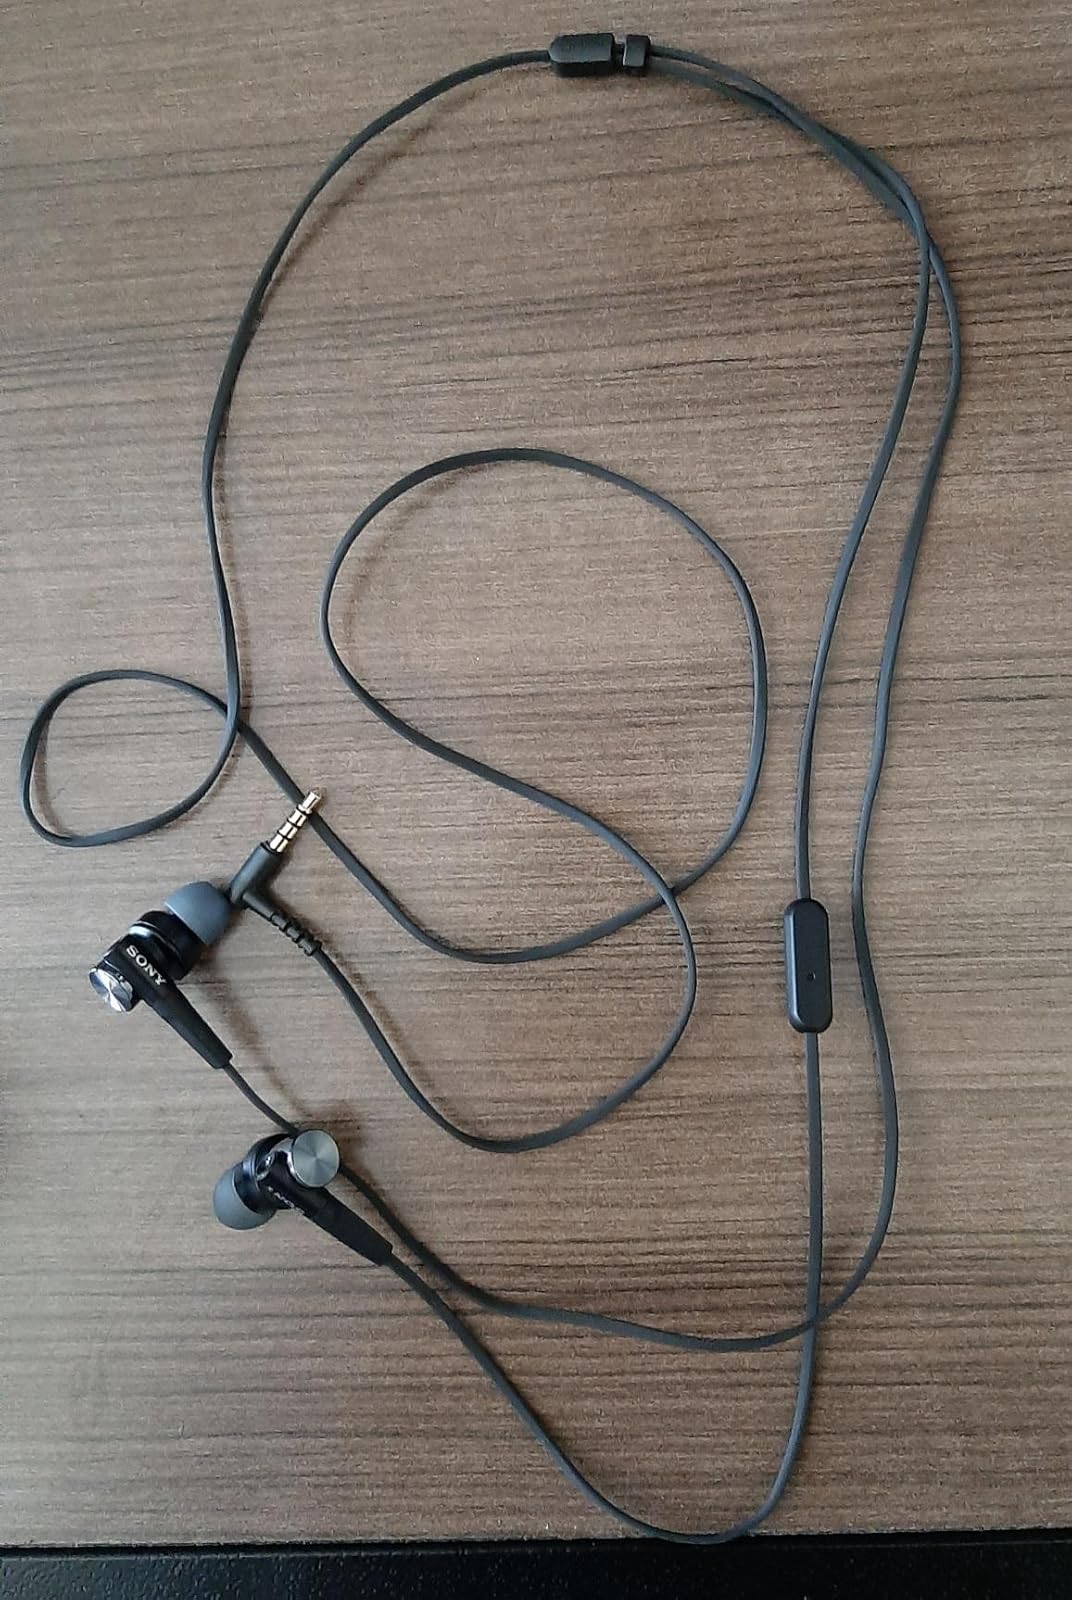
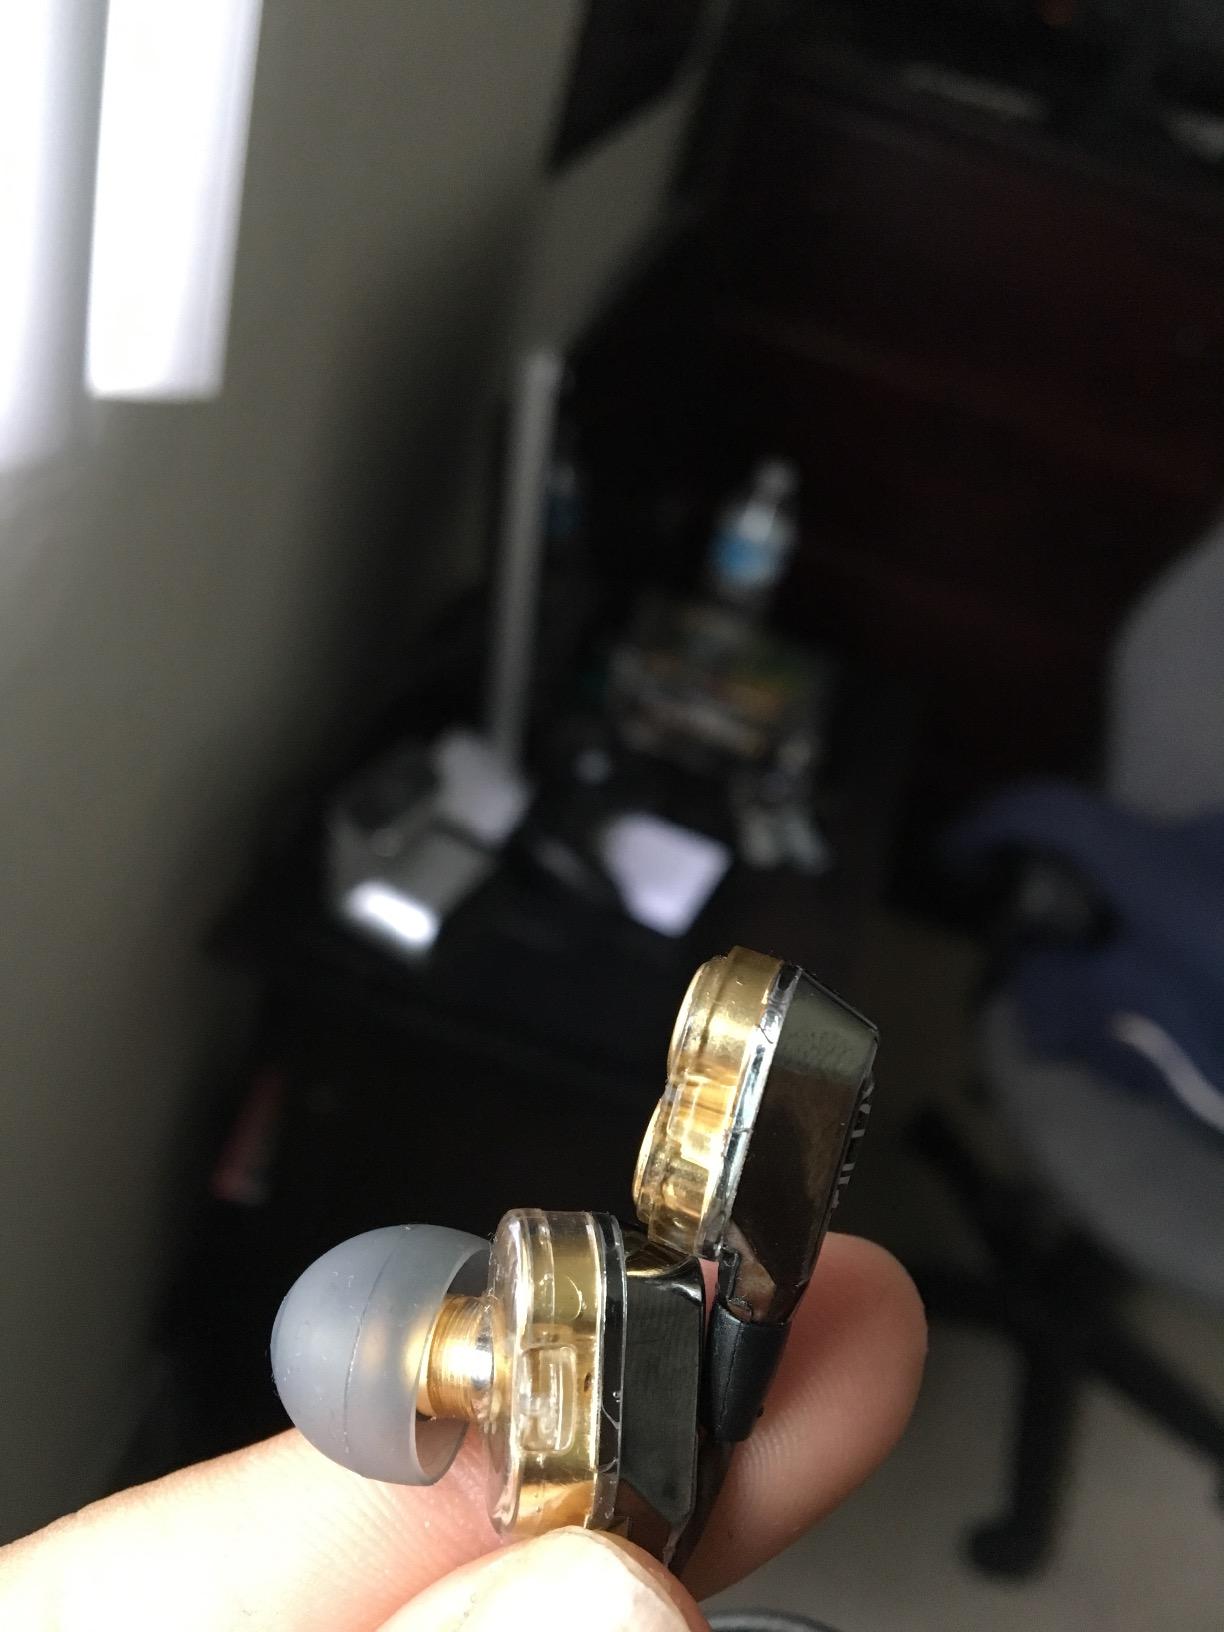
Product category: headphones
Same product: no